Best Mate

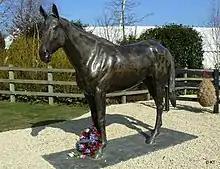
Statue of Best Mate at Cheltenham

Best Mate (28 January 1995 – 1 November 2005) was an Irish-bred, English-trained racehorse and three-time winner of the Cheltenham Gold Cup. He was a popular horse, and his sudden death while racing made front-page news.